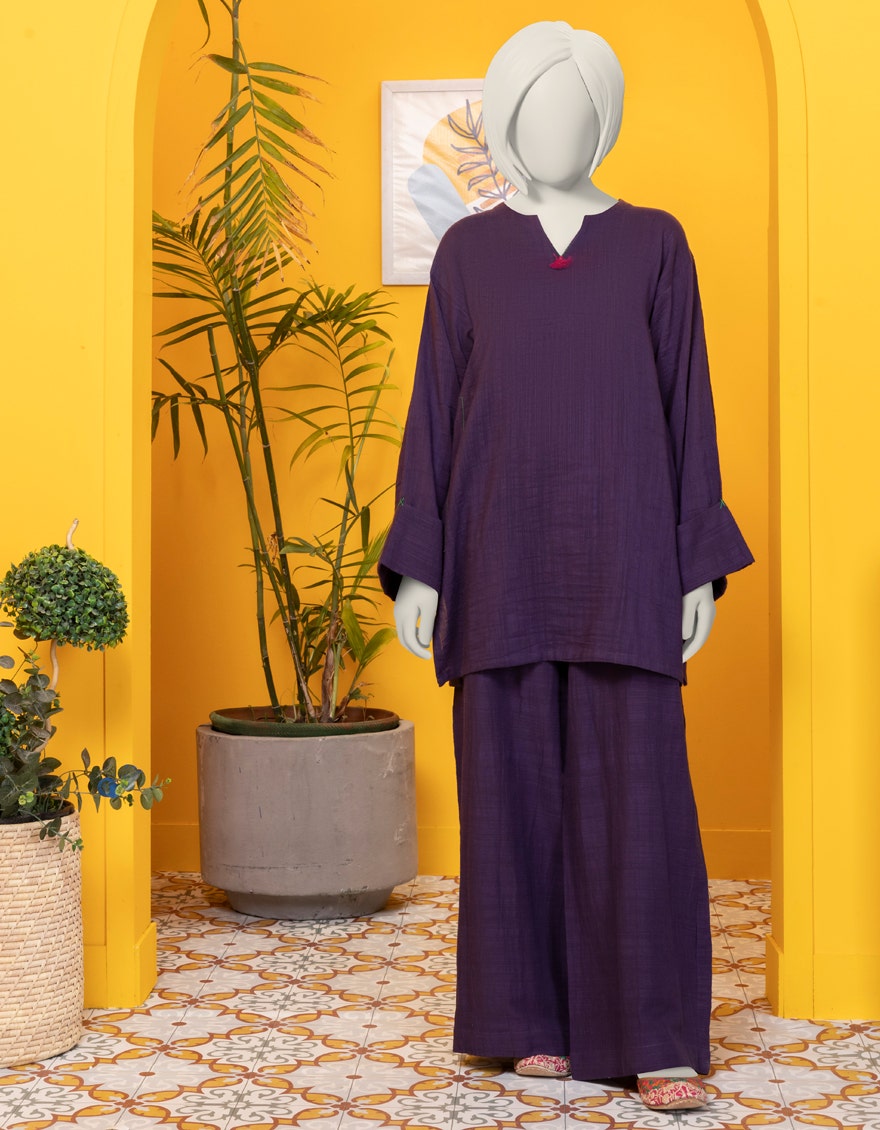
purple karim wide leg pants